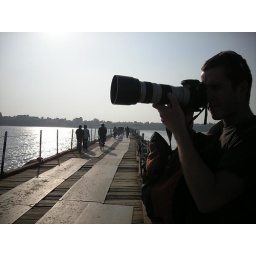
The pontoon bridge over the Ganges river